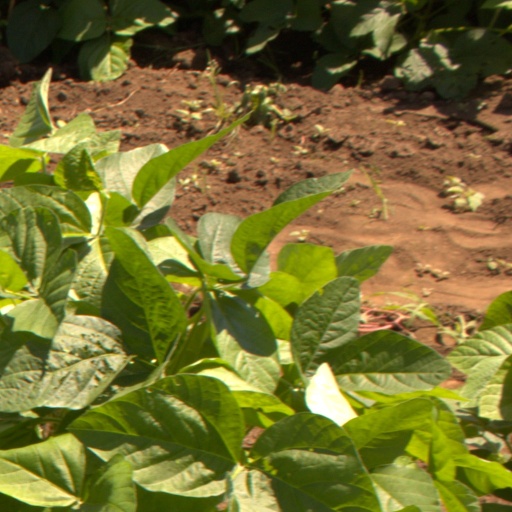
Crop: soybean